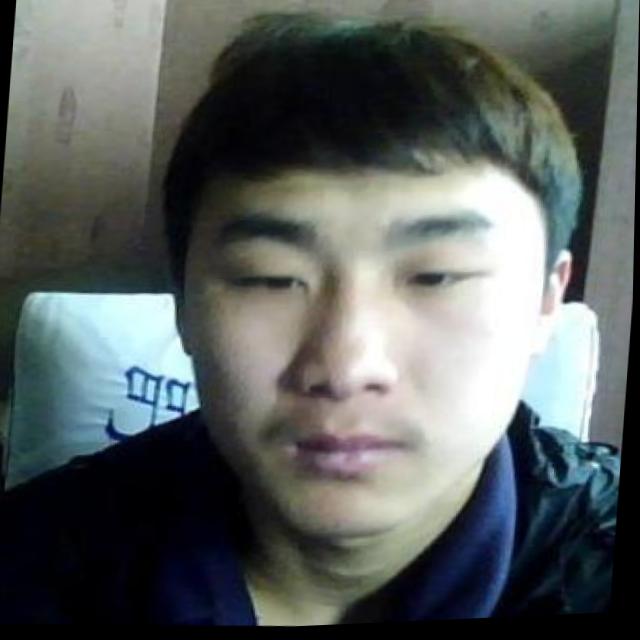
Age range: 13-20